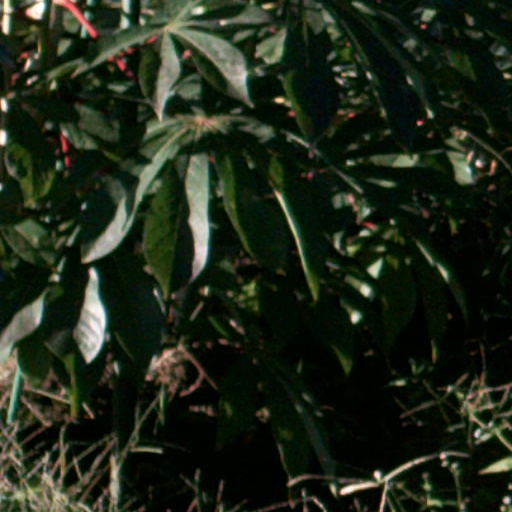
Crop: cassava